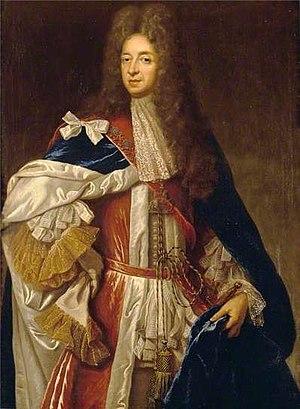
William Herbert, 1ᵉʳ marquis de Powis, PC était un noble anglais, qui a été impliqué dans le complot papiste.